Alpine A110 (2017)

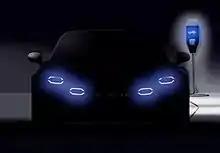
The 2025 Alpine A110

This special edition was launched in 2020, and following its success, Alpine introduced an updated model of it in 2021, with visual updates and the same powertrain as the A110S.